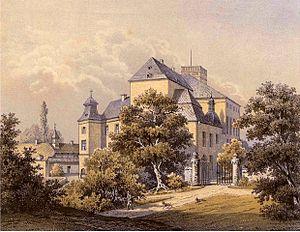
Le château de Schellenberg est un château allemand situé dans la région de la Ruhr dans l’arrondissement de Rellinghausen appartenant à la municipalité d’Essen. C’est avec son plan inhabituel un Wasserschloss protégé appartenant au patrimoine historique depuis 1984.